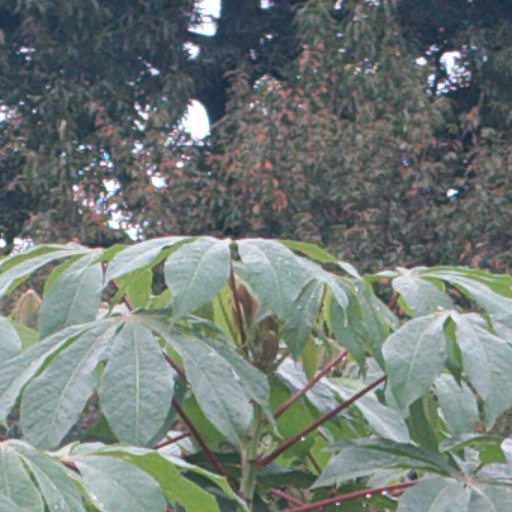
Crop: cassava